Yeşim Bostan

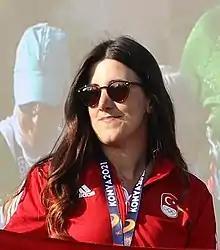

Yeşim Bostan (born 24 May 1995) is a Turkish compound archer. She is native of Muğla, Turkey, where she studied physical education at Sıtkı Koçman University. She is a member of İstanbul Büyükşehir Belediyespor.